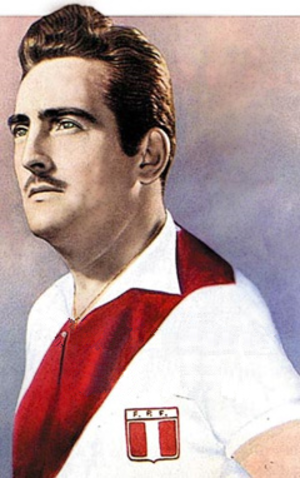
Alberto Terry Arias-Schreiber, dit « Toto » Terry, est un footballeur péruvien qui jouait au poste d'attaquant.